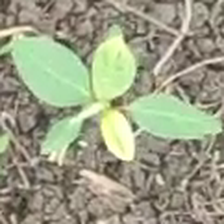
Weed species: Moti_dudhi(Euphorbia_geneculata_L)